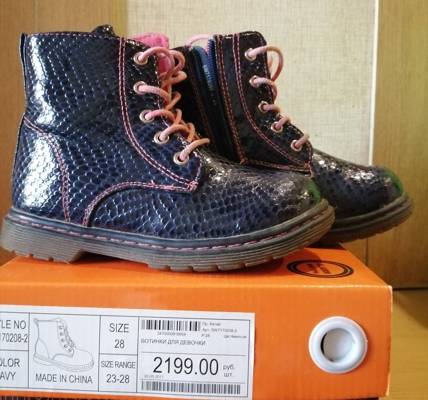
Waste category: shoes